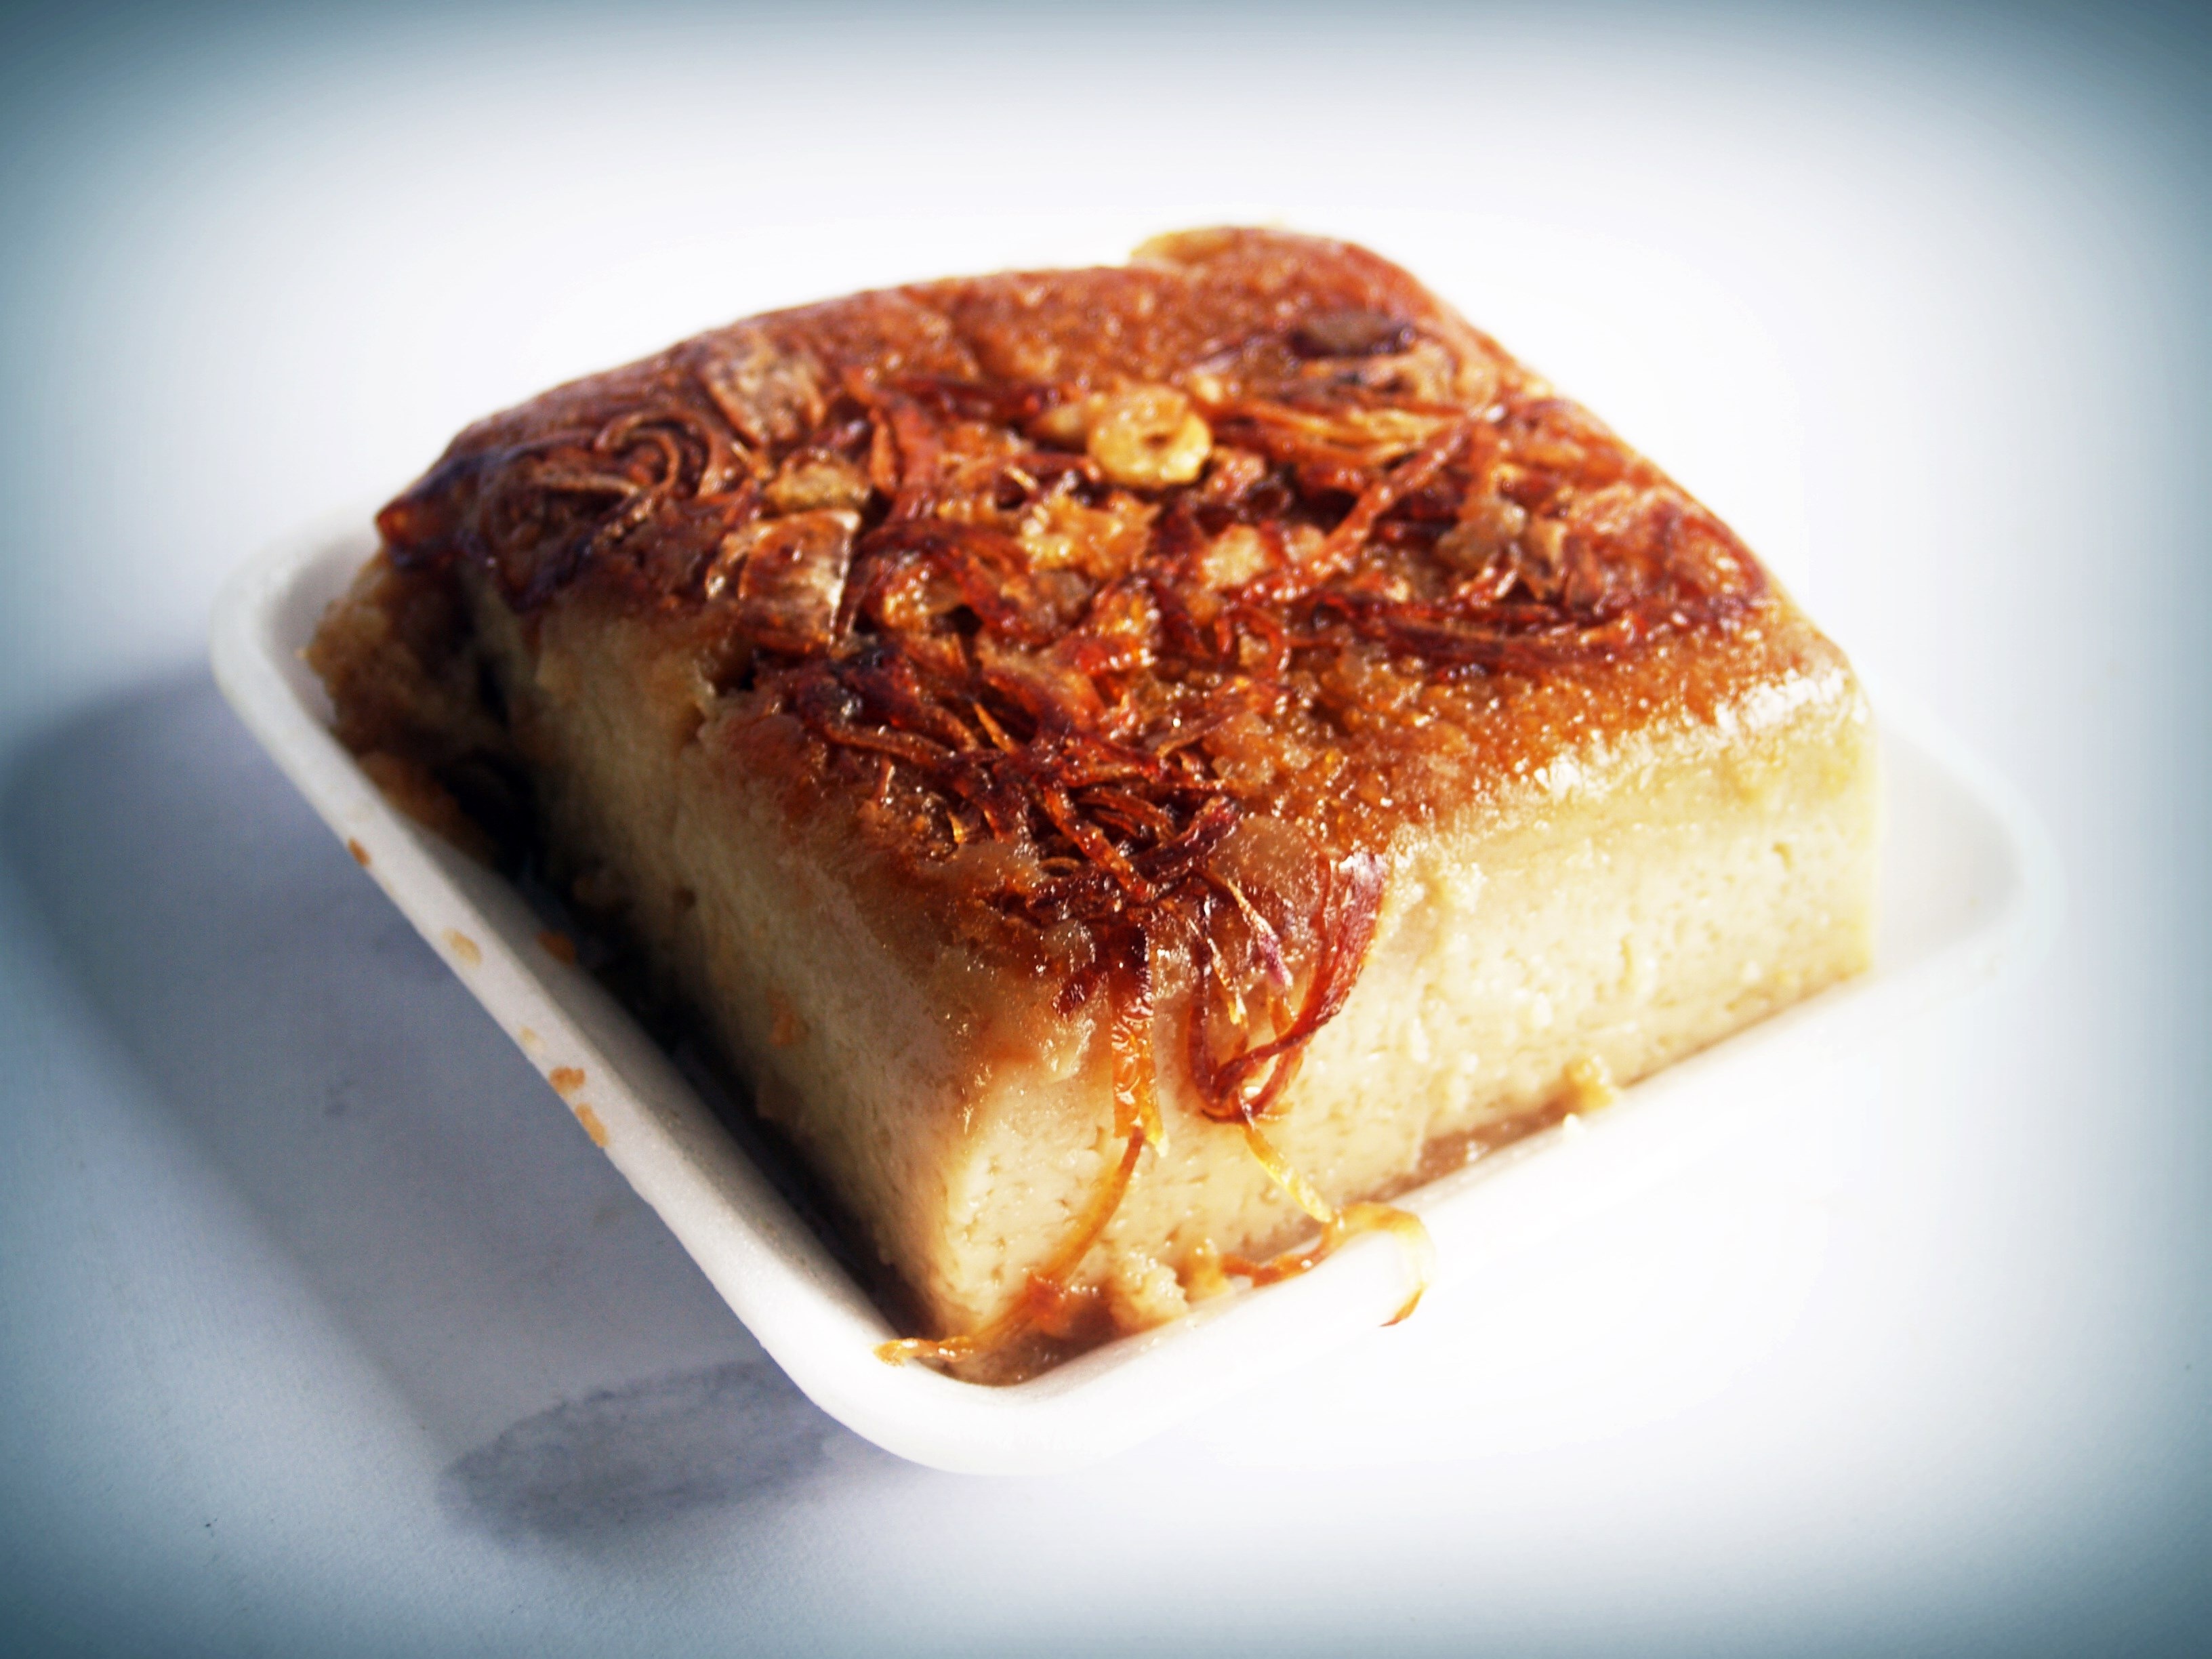
white, sweet, bean, asian, dish, meal, food, cooking, produce, fresh, brown, recipe, market, yellow, powder, breakfast, cupcake, milk, gourmet, healthy, snack, dessert, eat, meat, cuisine, delicious, cake, pastry, egg, thailand, cook, package, coconut, fat, background, sugar, tasty, candy, culture, handmade, style, oriental, thai, traditional, flour, baked goods, appetizing, delicacy, maw, custard, fatty, kaeng, sweetmeat, mung, khanom